Changsha Kingdom

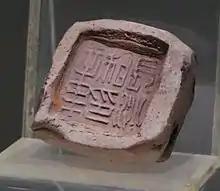
Refer to caption

In the early Han dynasty, the government structure of the kingdoms closely followed that of the Han central government, but differences remained. Except for the chancellor and grand tutor "tàifù"), who were selected by the imperial court, all officials were appointed by the king. As in the imperial government, the chancellor "xiàngguó", before and "chéngxiàng", thereafter) was the highest civil office and the leader of the government. However, the chancellor was not directly involved in the kingdom's everyday affairs, which were overseen by the court clerk "nèishǐ"). Compared to the central government, where the crown princes' tutors had little real authority, the grand tutor played a much more extensive role in a kingdom, as he supervised the king on behalf of the imperial government. Meanwhile, the duties of the court clerk are reminiscent of the Warring States, where the post was second only to the chancellor in status, rather than the Han central government—the same post in the imperial government was merely in charge of finance and affairs in the capital region. The responsibilities of the royal secretary "yùshǐ dàfū") were similar to the imperial equivalent, i.e. supervision over the bureaucrats, although his status was likely lower than the court clerk. The imperial Nine Ministers also had their equivalents in the kingdom. In addition, early Changsha had a unique office, the "pillar of state" "zhùguó"). It was designation for an eminent official originating from the Chu state, but was not seen elsewhere in the Han dynasty; the post may have merged into or been replaced by that of the chancellor.